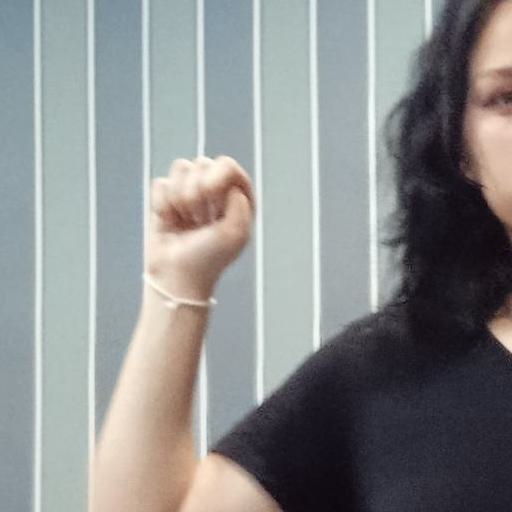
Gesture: fist